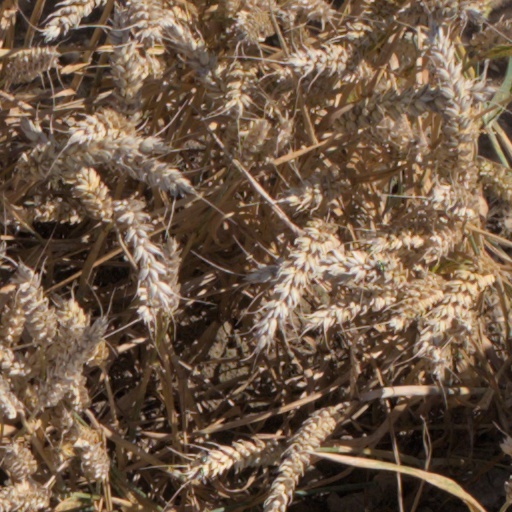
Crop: wheat